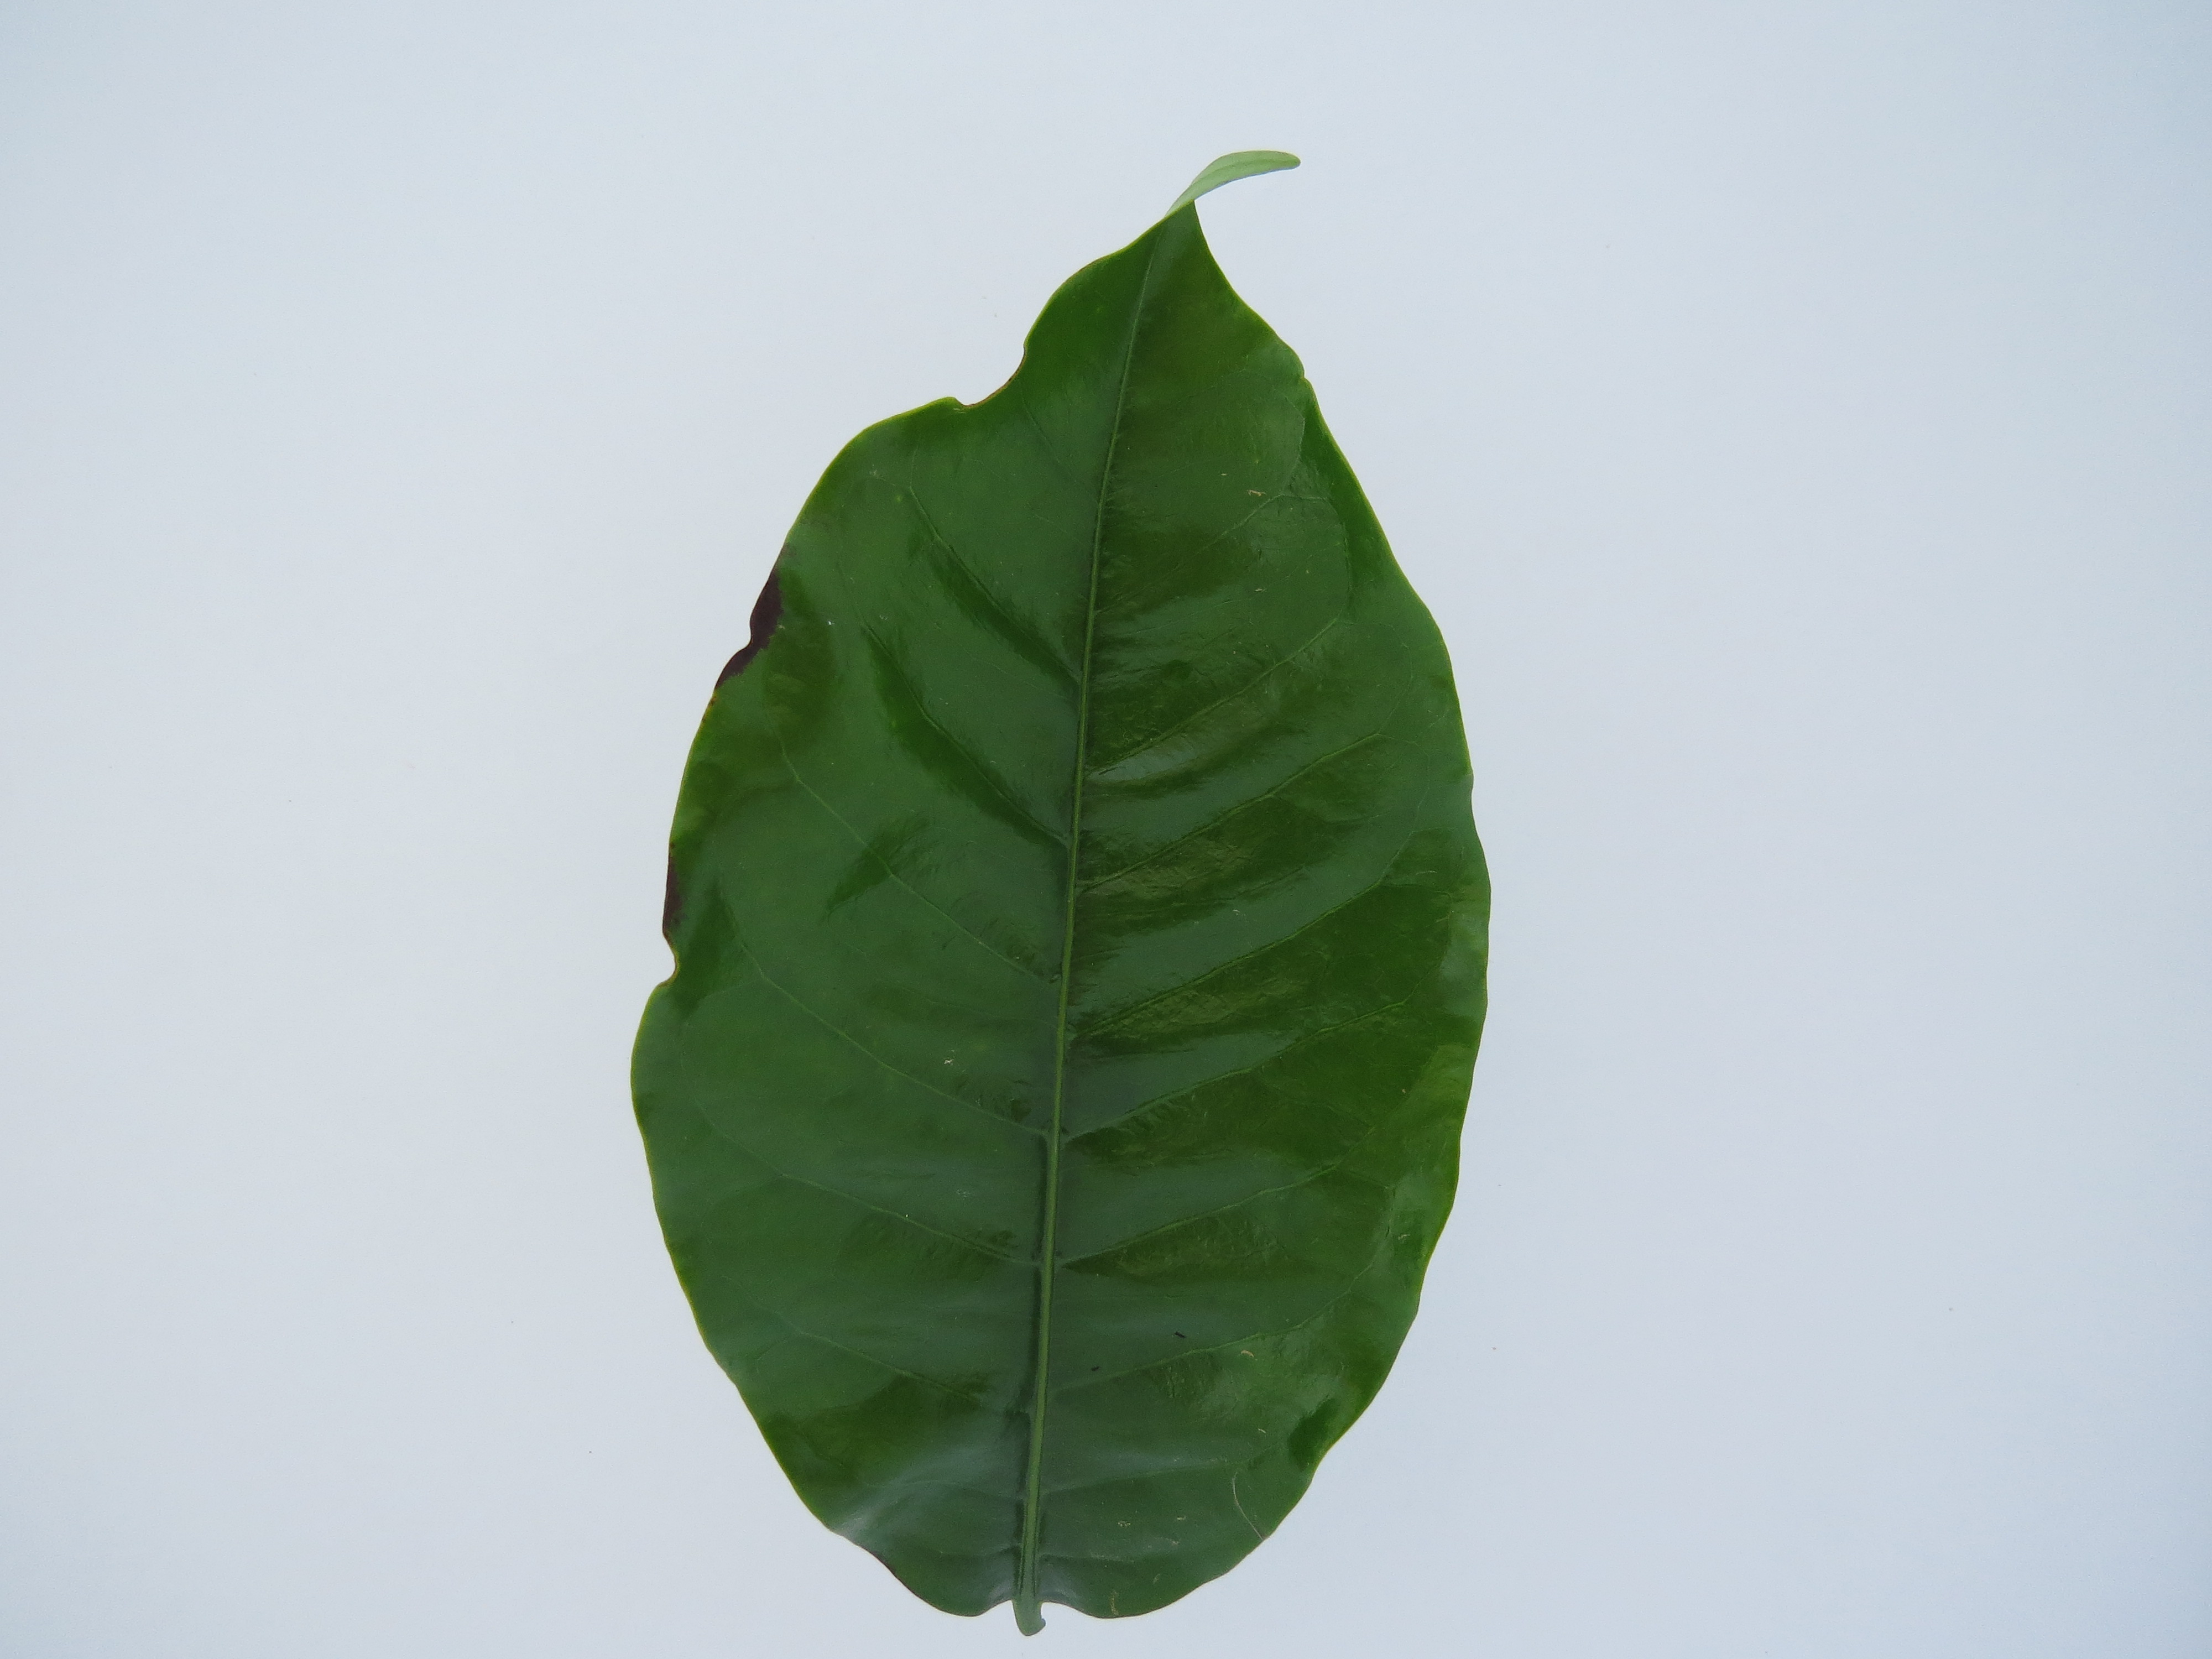
Label: calcium-Ca